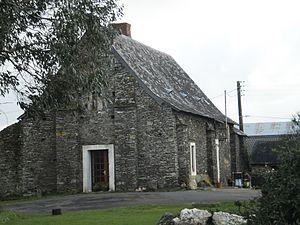
Le Pin (Loire-Atlantique, France) - ancienne église de Rochementru
La liste des églises de la Loire-Atlantique recense de la manière la plus complète possible les églises, cathédrales et basiliques situées dans le département français de la Loire-Atlantique.
La liste des édifices romans en Loire-Atlantique recense les édifices romans civils et religieux du département, subsistant totalement ou partiellement. Seuls les édifices présentant encore des parties de l'époque romane visibles et clairement identifiées sont pris en compte.
Le Pin est une commune de l'Ouest de la France située dans le département de la Loire-Atlantique en région Pays de la Loire. La commune fait partie de la Bretagne historique et des pays traditionnels nantais et de la Mée.